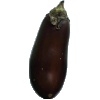
Label: eggplant